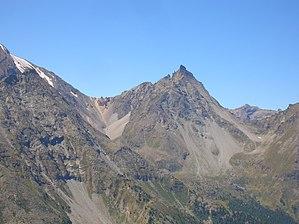
Grand Nomenon Dal belvedere della Piatta di Grevon. Pila (Gressan), Valle d'Aosta, Italia.